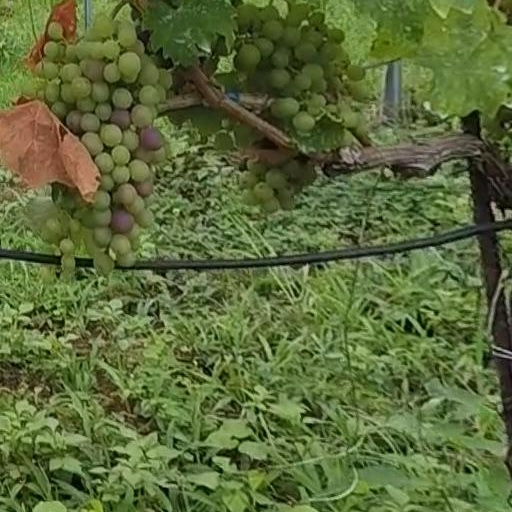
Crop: grape